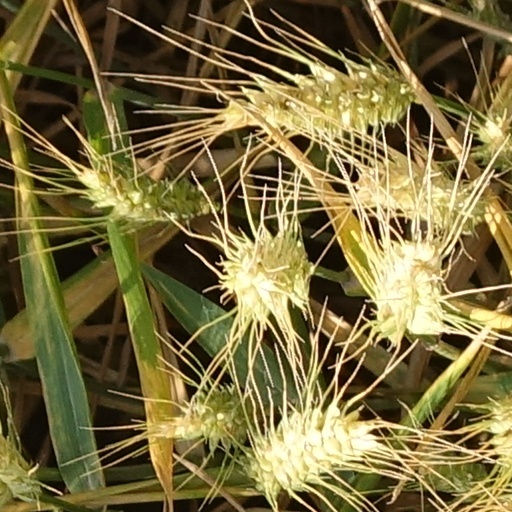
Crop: wheat